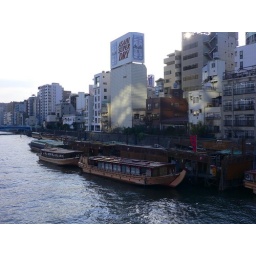
old river boats in Asakusa , Tokyo